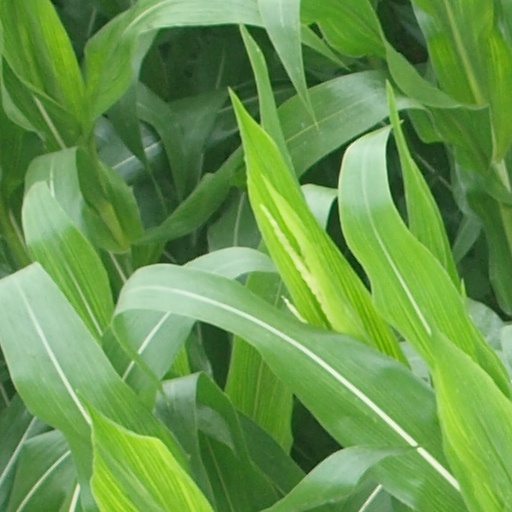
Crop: maize; corn